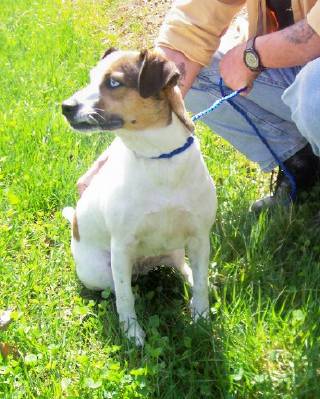
Label: dog